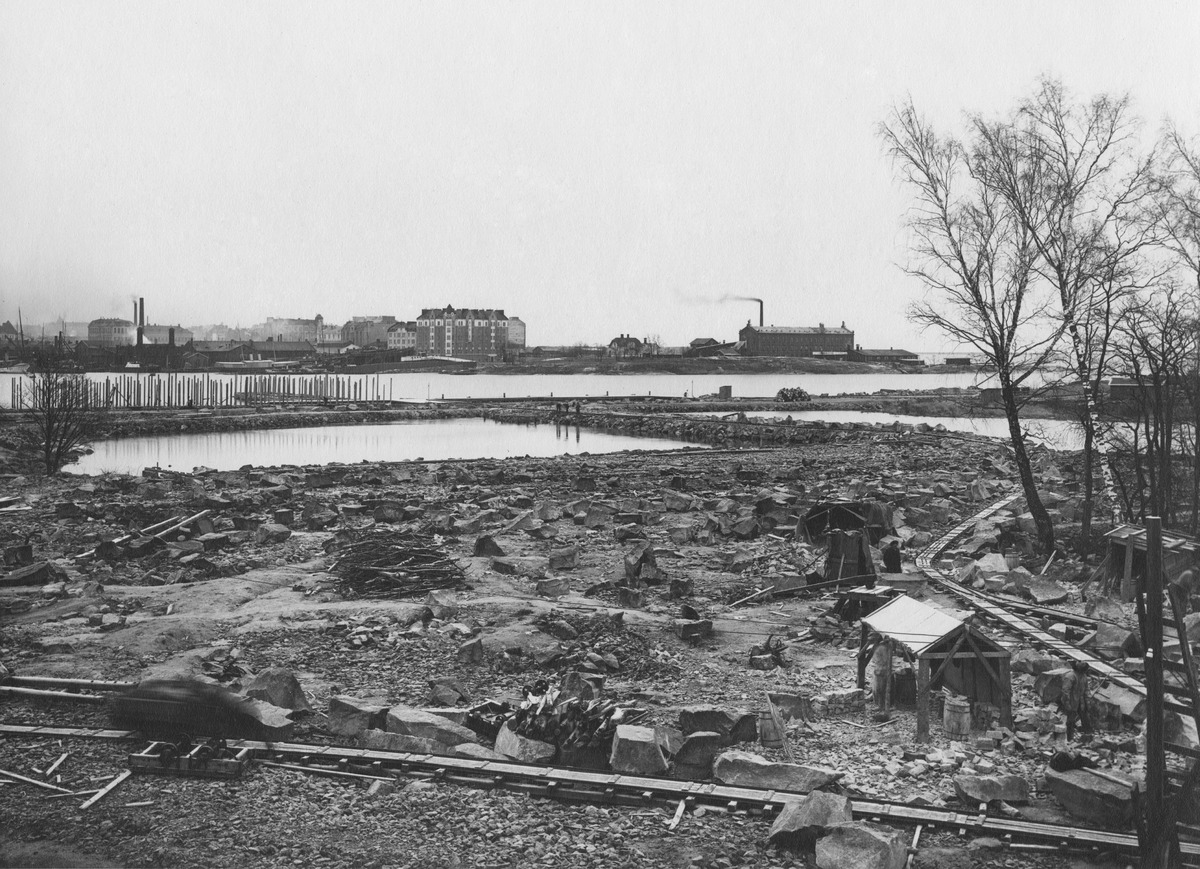
Sataman rakennustöitä Jätkäsaaressa
sisällön kuvaus: Sataman rakennustöitä Jätkäsaaressa. mustavalkoinen
Kuvaaja: Sundström, Eric, valokuvaaja
Ajankohta: kuvausaika 1913
Paikka: Suomi, Uusimaa, Helsinki, Jätkäsaari Helsinki, Jätkäsaari
Aiheet: rakentaminen, satamat